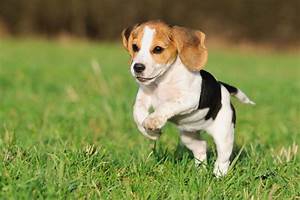
Label: cane